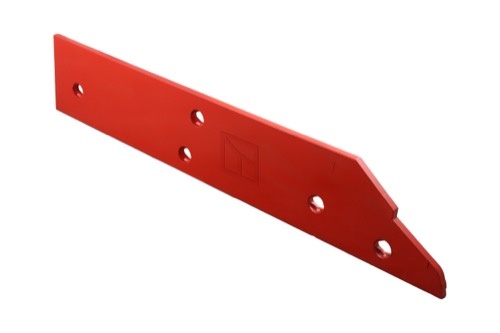
Landside - left
Landside - left
Brand: sweagro.com - Machines the digital way
Category: Home & Garden > Lawn & Garden > Outdoor Power Equipment Accessories > Snow Blower Accessories